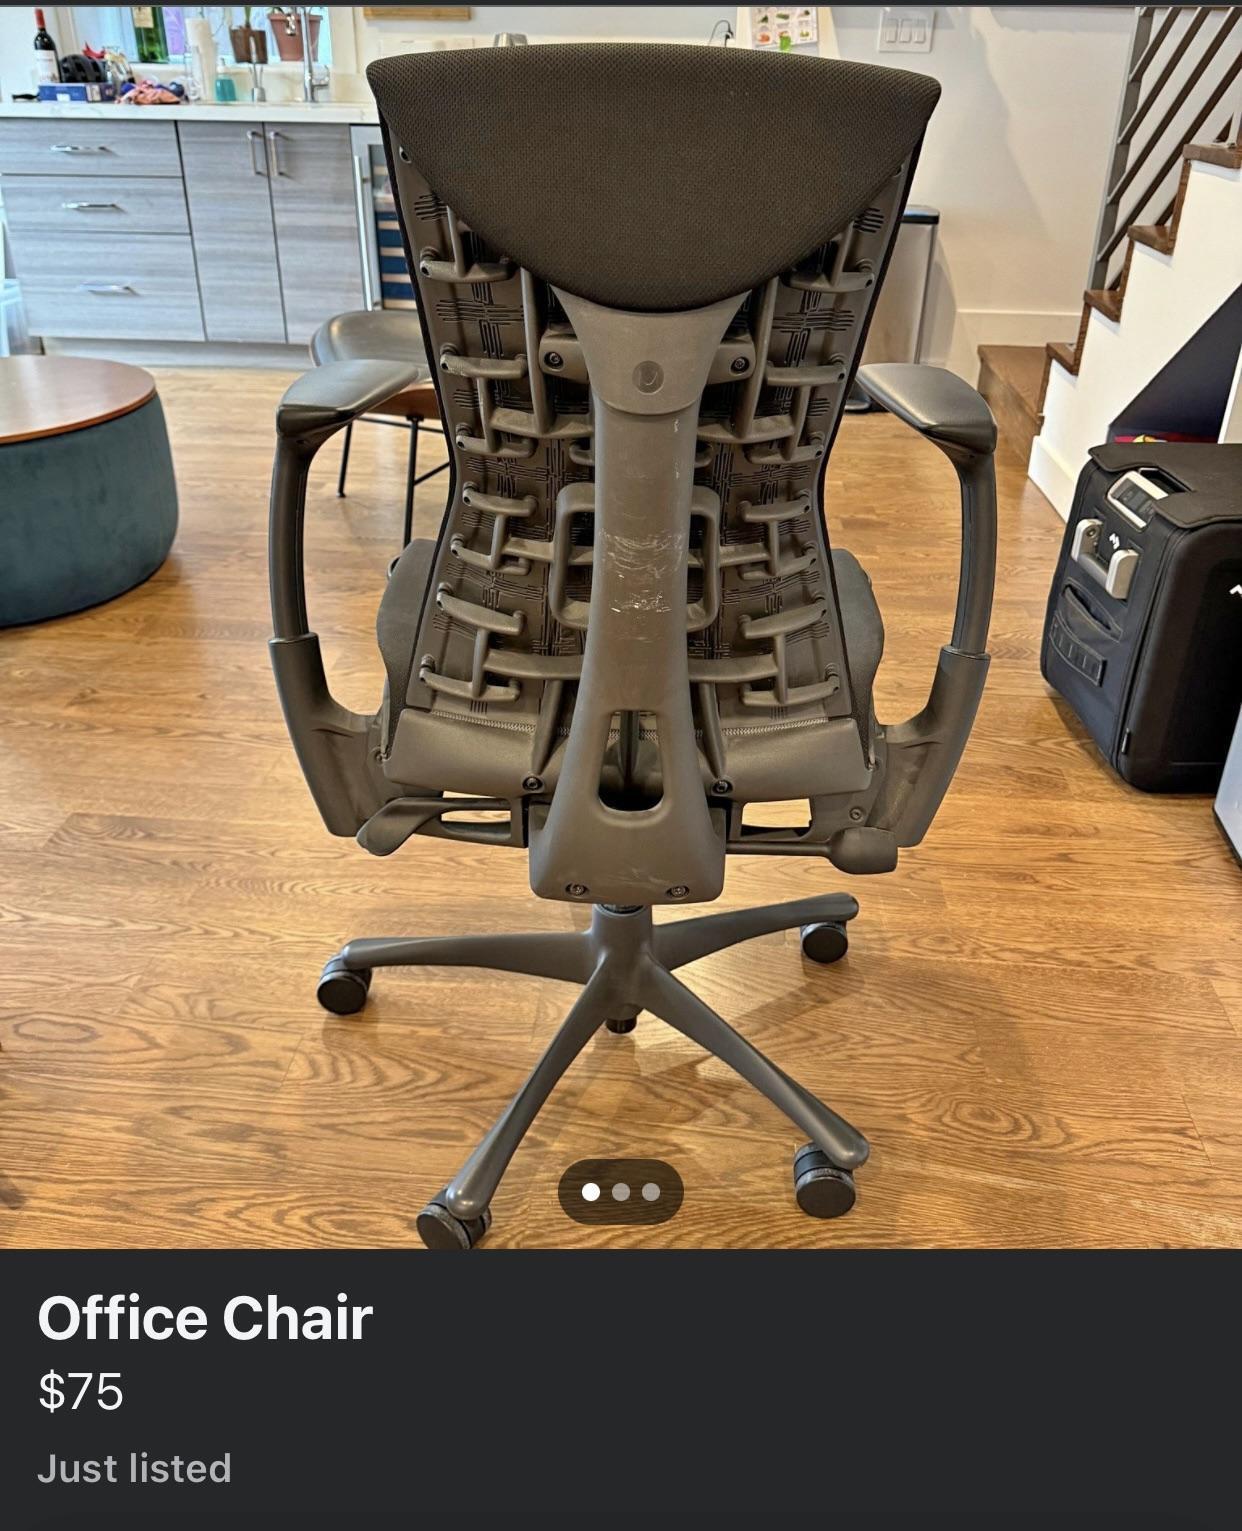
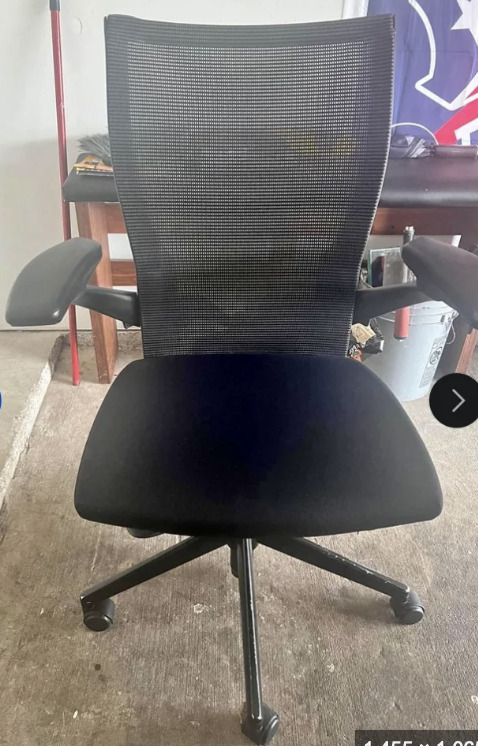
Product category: items_chair
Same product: no